Amalie Struve

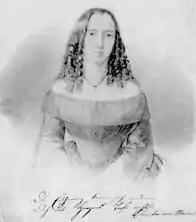

Amalie Struve (born Amalie Siegrist, after her adoption by her step father Amalie Düsar: 2 October 1824 – 13 February 1862) was a democratic radical participant in the 1848 March Revolution. She is also remembered as an early feminist and author.